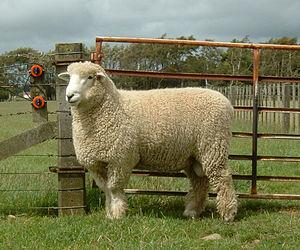
Liste des principales races de moutons connues du Royaume-Uni :